After All It's Only Life

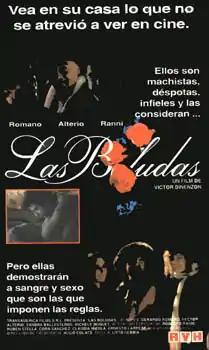

After All It's Only Life is a 1993 Argentine comedy film directed and written by Víctor Dínenzon and written by José Ángel Esteban. The film stars Gerardo Romano. It premiered on 5 August 1993 in Buenos Aires.